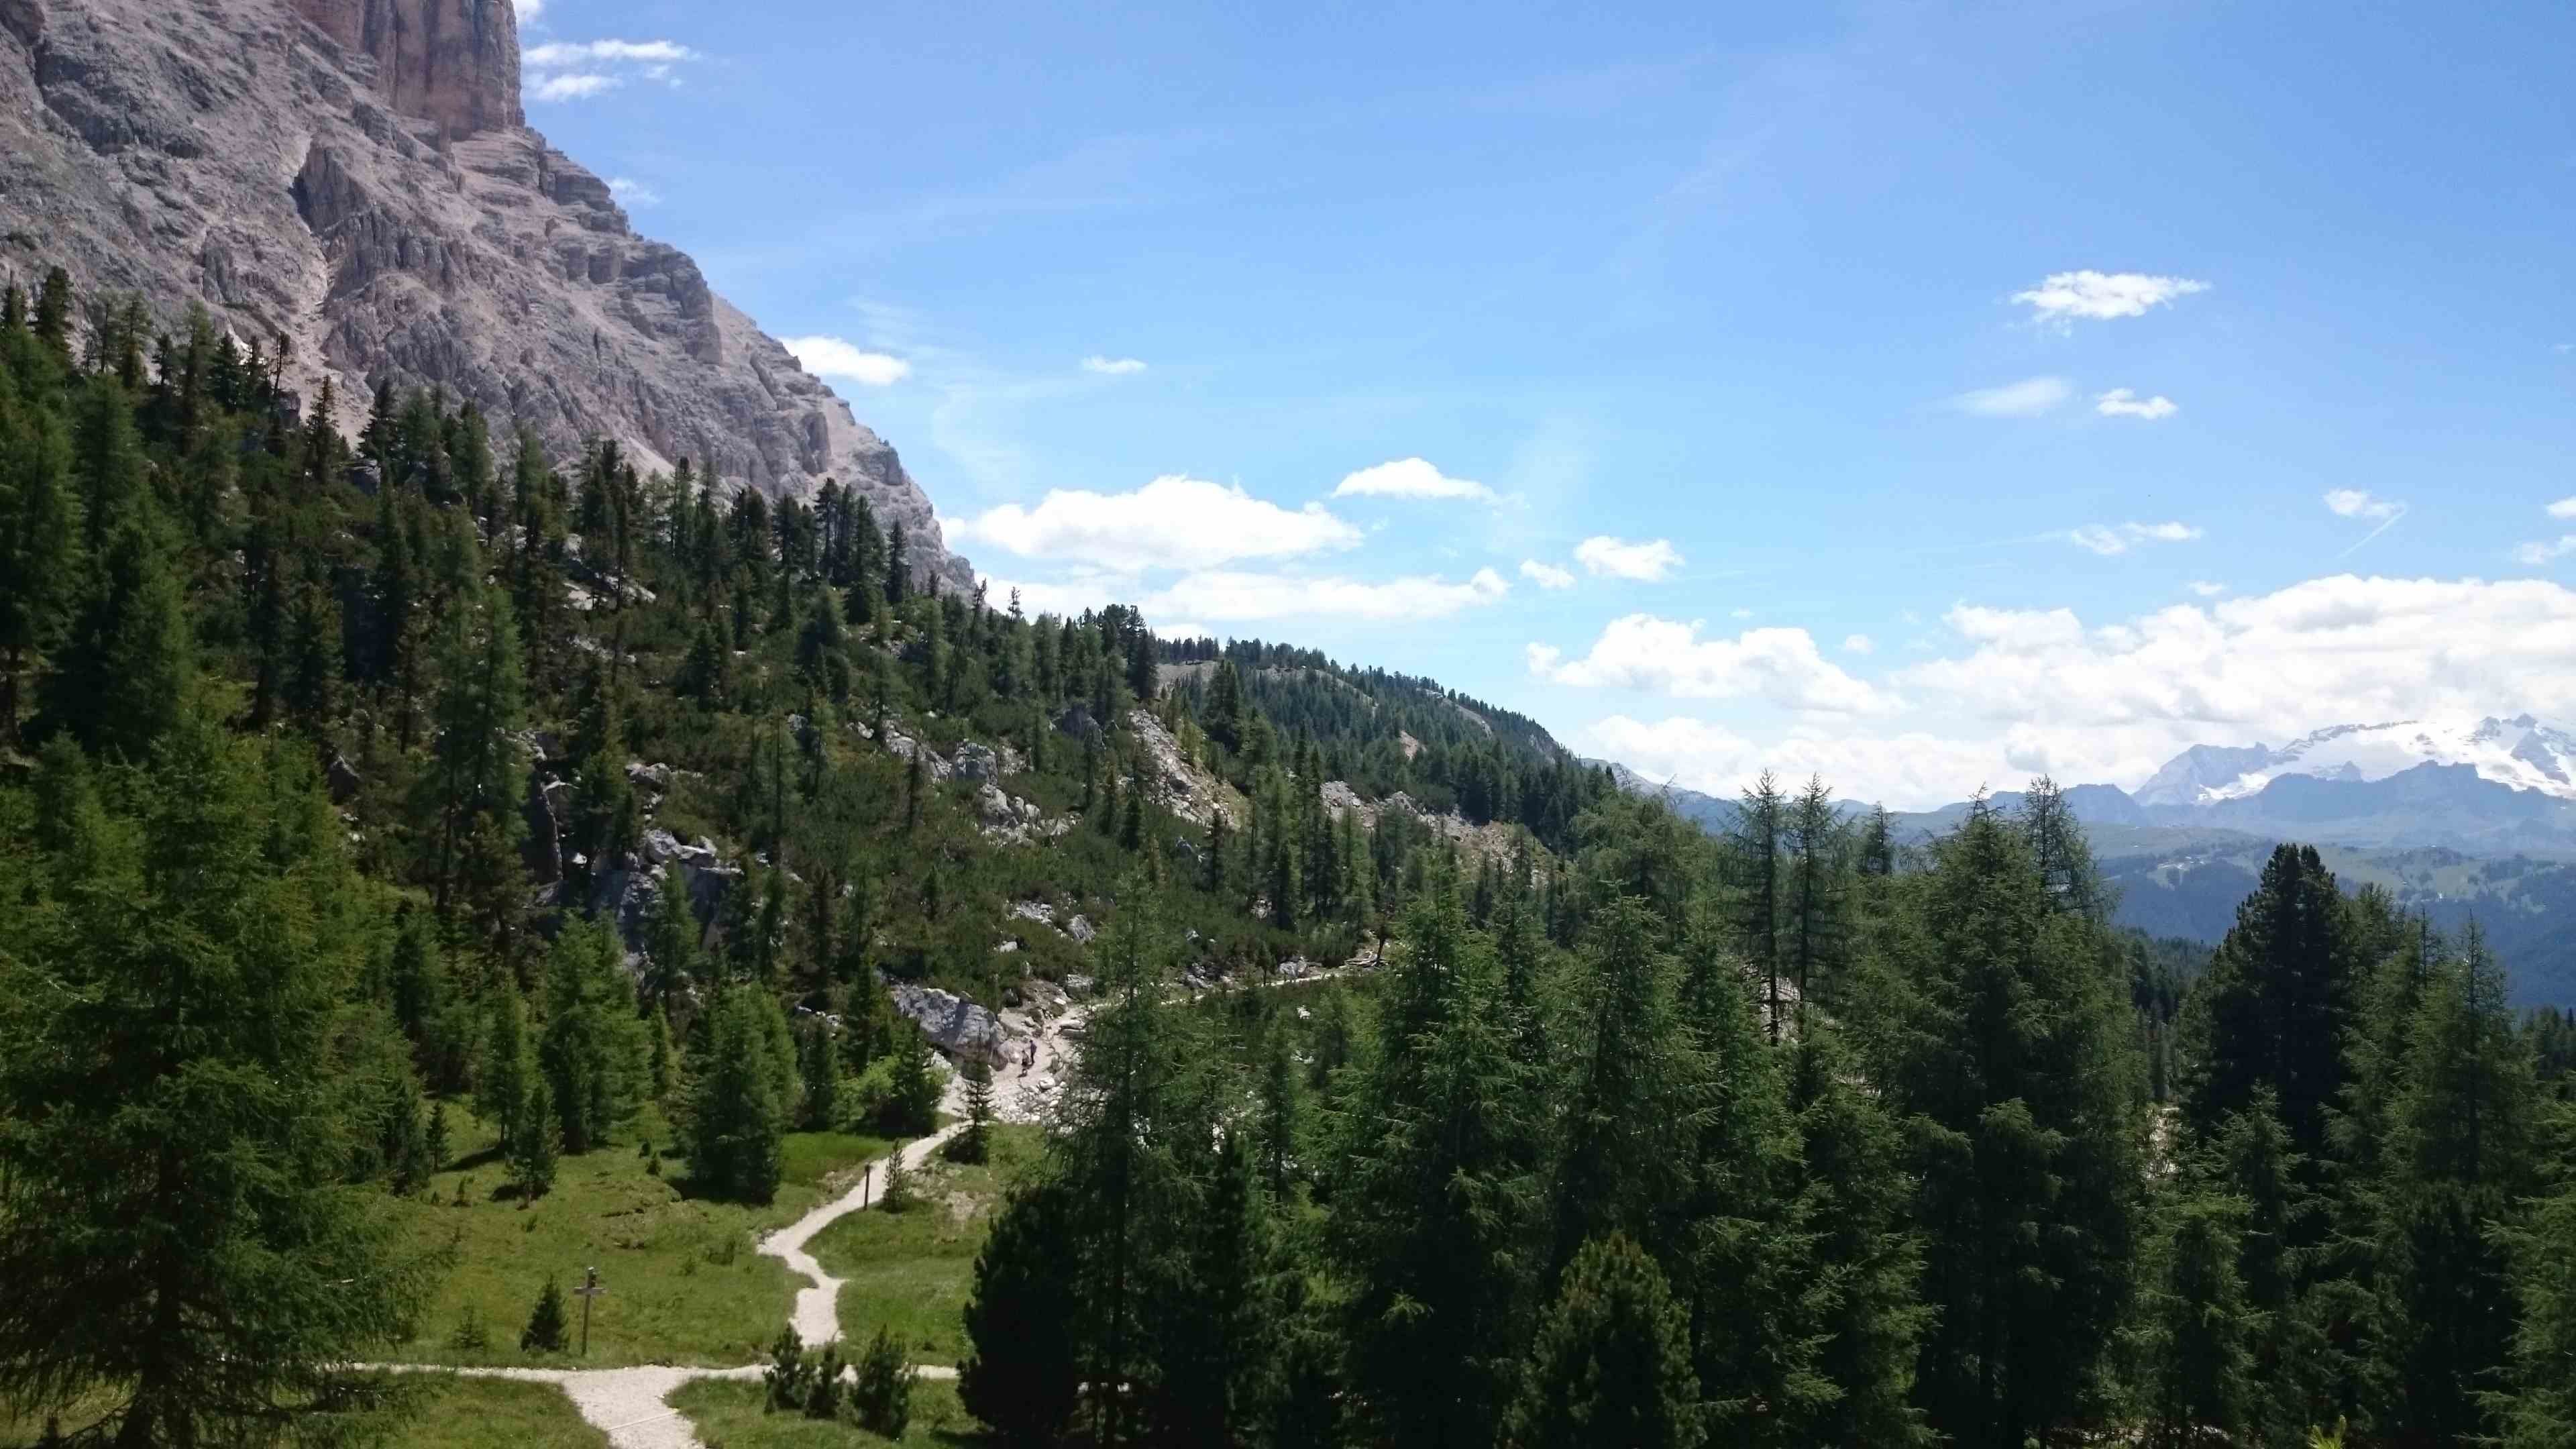
landscape, nature, forest, mountain, hiking, trail, meadow, view, valley, mountain range, panorama, italy, alpine, ridge, mountain landscape, trees, mountains, alps, plateau, beautiful, magic, high mountains, ecosystem, dolomites, landform, south tyrol, mountain hiking, mountain pass, hill station, geographical feature, mountainous landforms, temperate coniferous forest